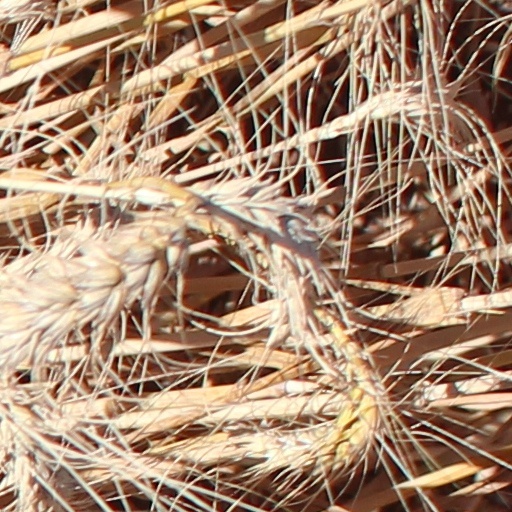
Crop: wheat